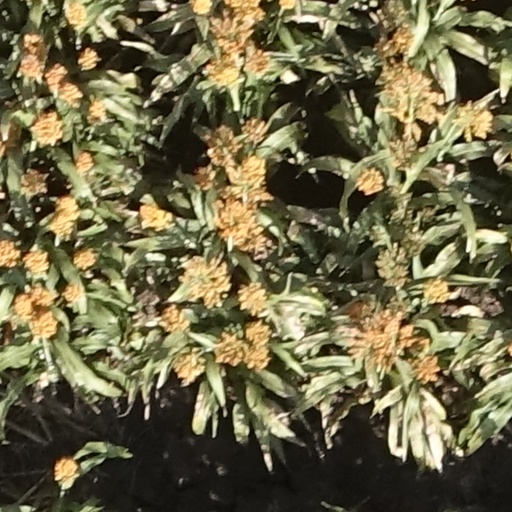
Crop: sorghum